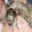
Label: cat